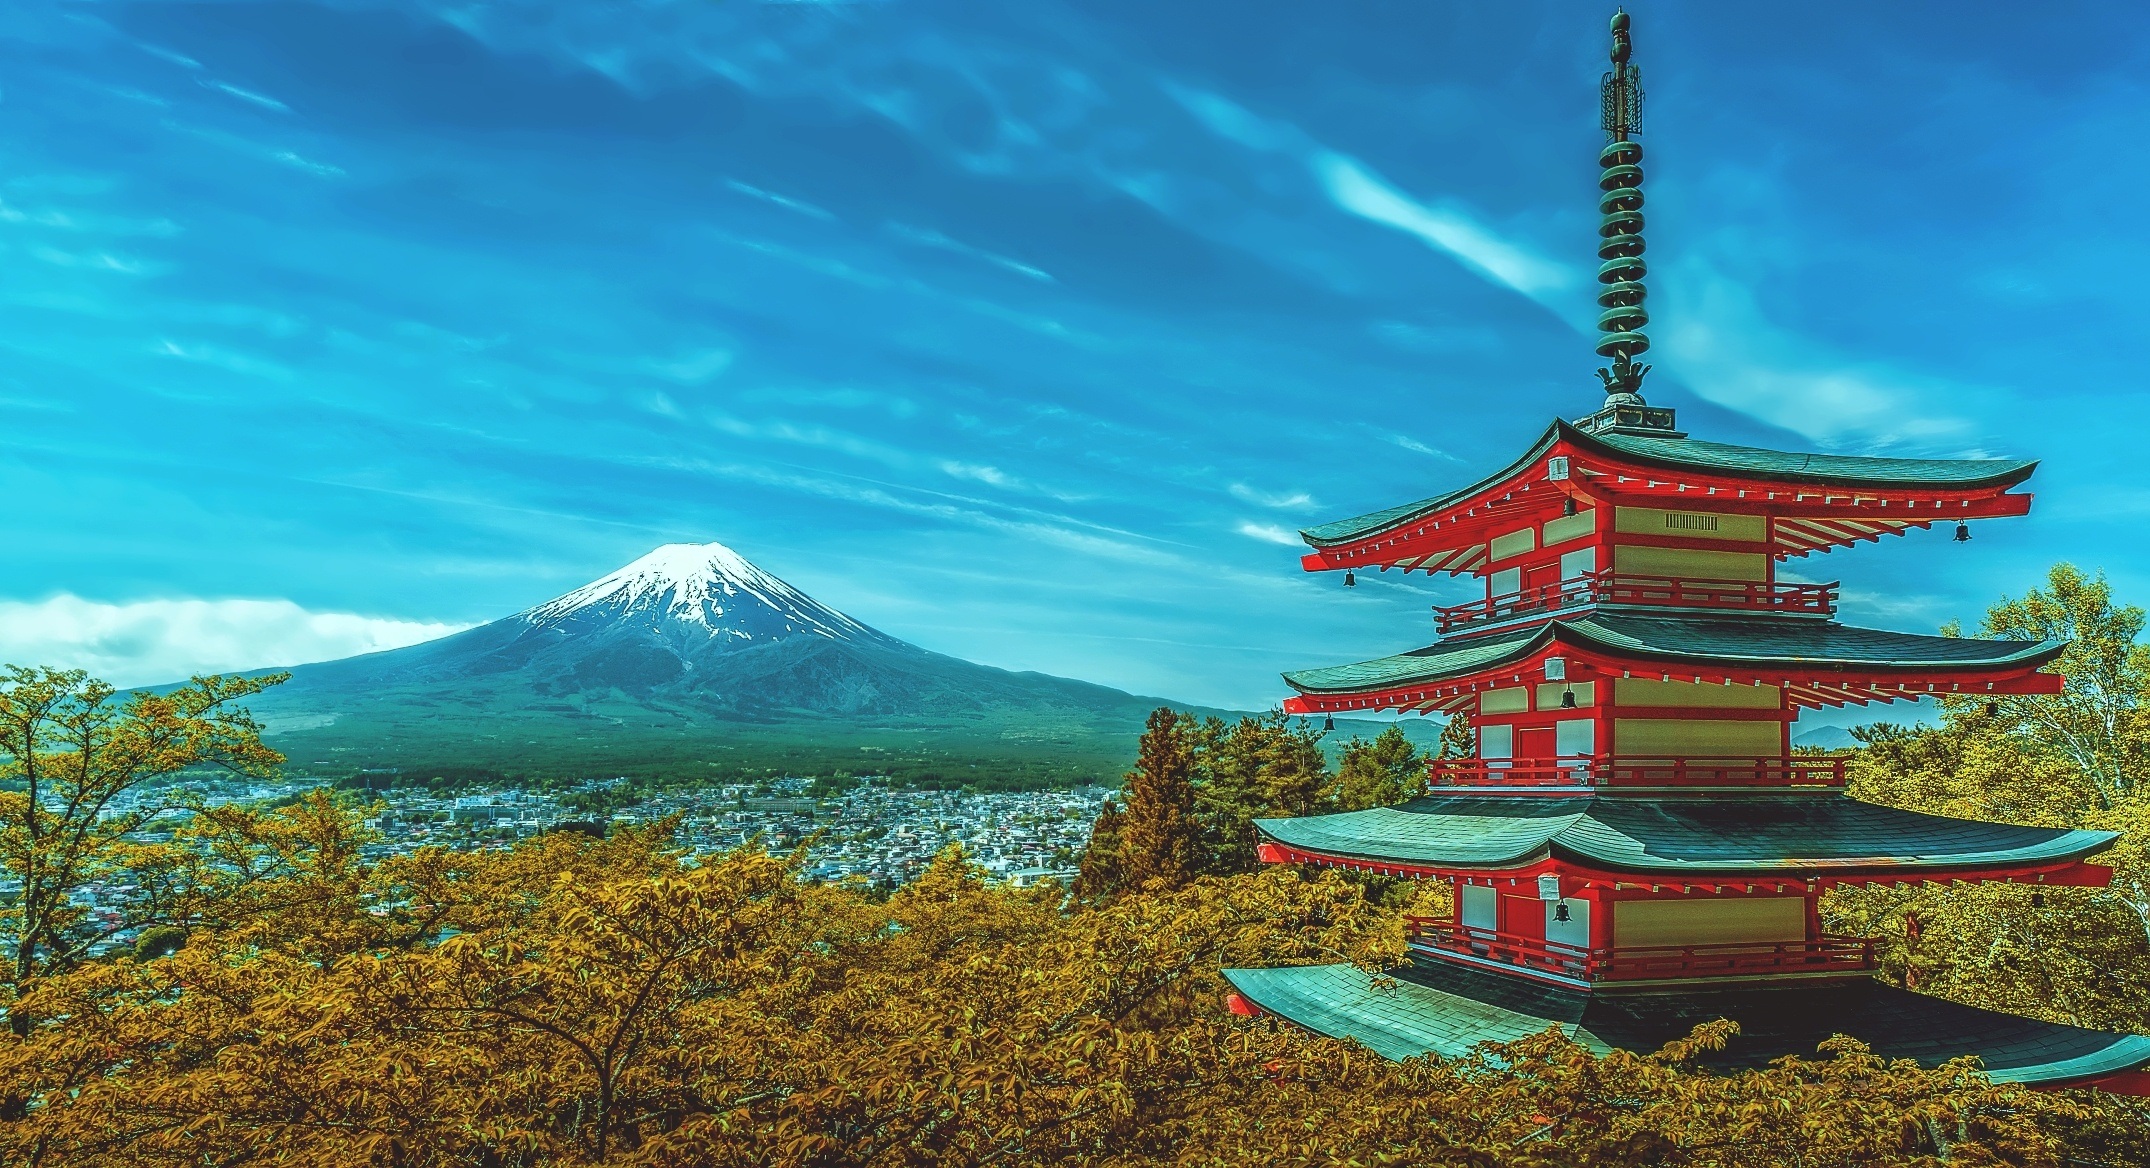
mountain, flower, tower, volcano, landmark, japan, fuji, ecosystem, pagoda, snow fall, computer wallpaper, fuji volcano